James Hamilton of Finnart

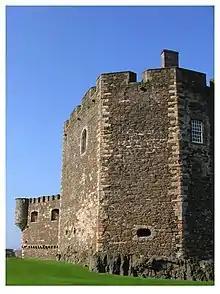
Some gunloops at Blackness Castle date from Finnart's works

He was appointed Steward of the Royal Household and Master of Works to King James. King James granted Hamilton the Draffan estate in Lanarkshire, on which he built Craignethan Castle in 1530. He probably also built Cadzow Castle near the South Lanarkshire town now known as Hamilton. In Linlithgow, Hamilton acquired the site of a large townhouse from his cousin James Hamilton of Kincavill in January 1531.